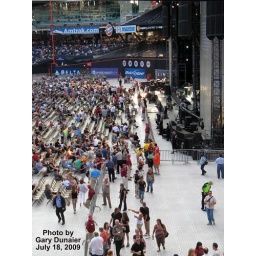
Paul McCartney at Citi Field, 07/18/09: seats in the front of the floor (IMG_5494)